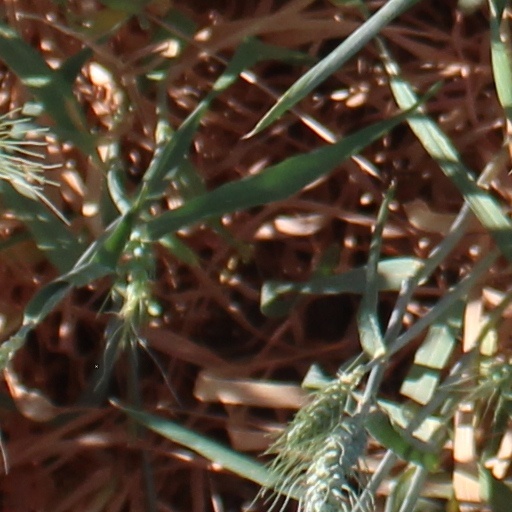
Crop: wheat